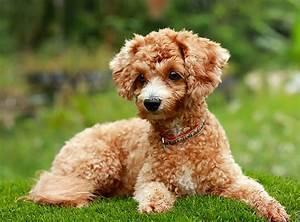
dog